Agriculture in Lithuania

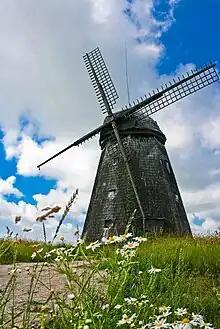
A Lithuanian windmill

As elsewhere, the practice of agriculture in Lithuania during the Neolithic period showed limited scope and was constrained by the availability of tools. There is evidence that its early practitioners employed slash and burn techniques to clear their fields. The use of domestic animals, first seen during the Bronze Age, had become widespread during the Iron Age.